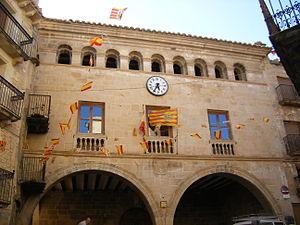
Calaceite, est une commune d’Espagne, dans la province de Teruel, communauté autonome d'Aragon comarque de Matarraña. Calaceite appartient à l'association Les Plus Beaux Villages d'Espagne.